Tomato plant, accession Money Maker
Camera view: vertical (180 deg); turntable rotation: 210 degrees
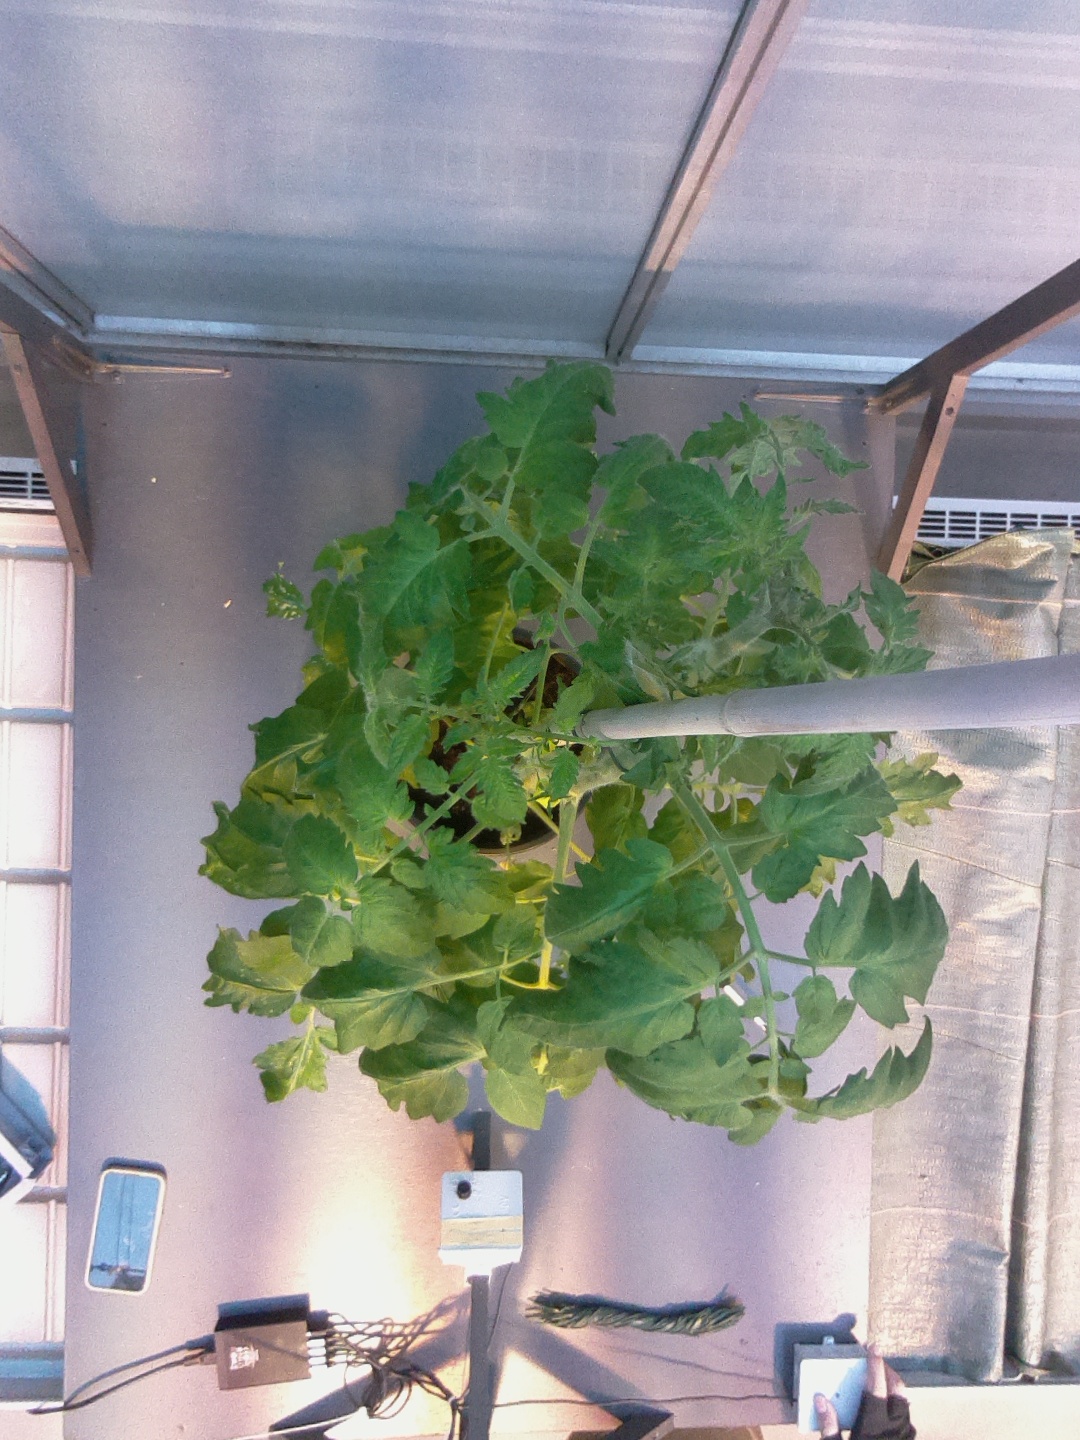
BBCH growth stage 65: Full flowering, 50%-60% of flowers open, first petals falling